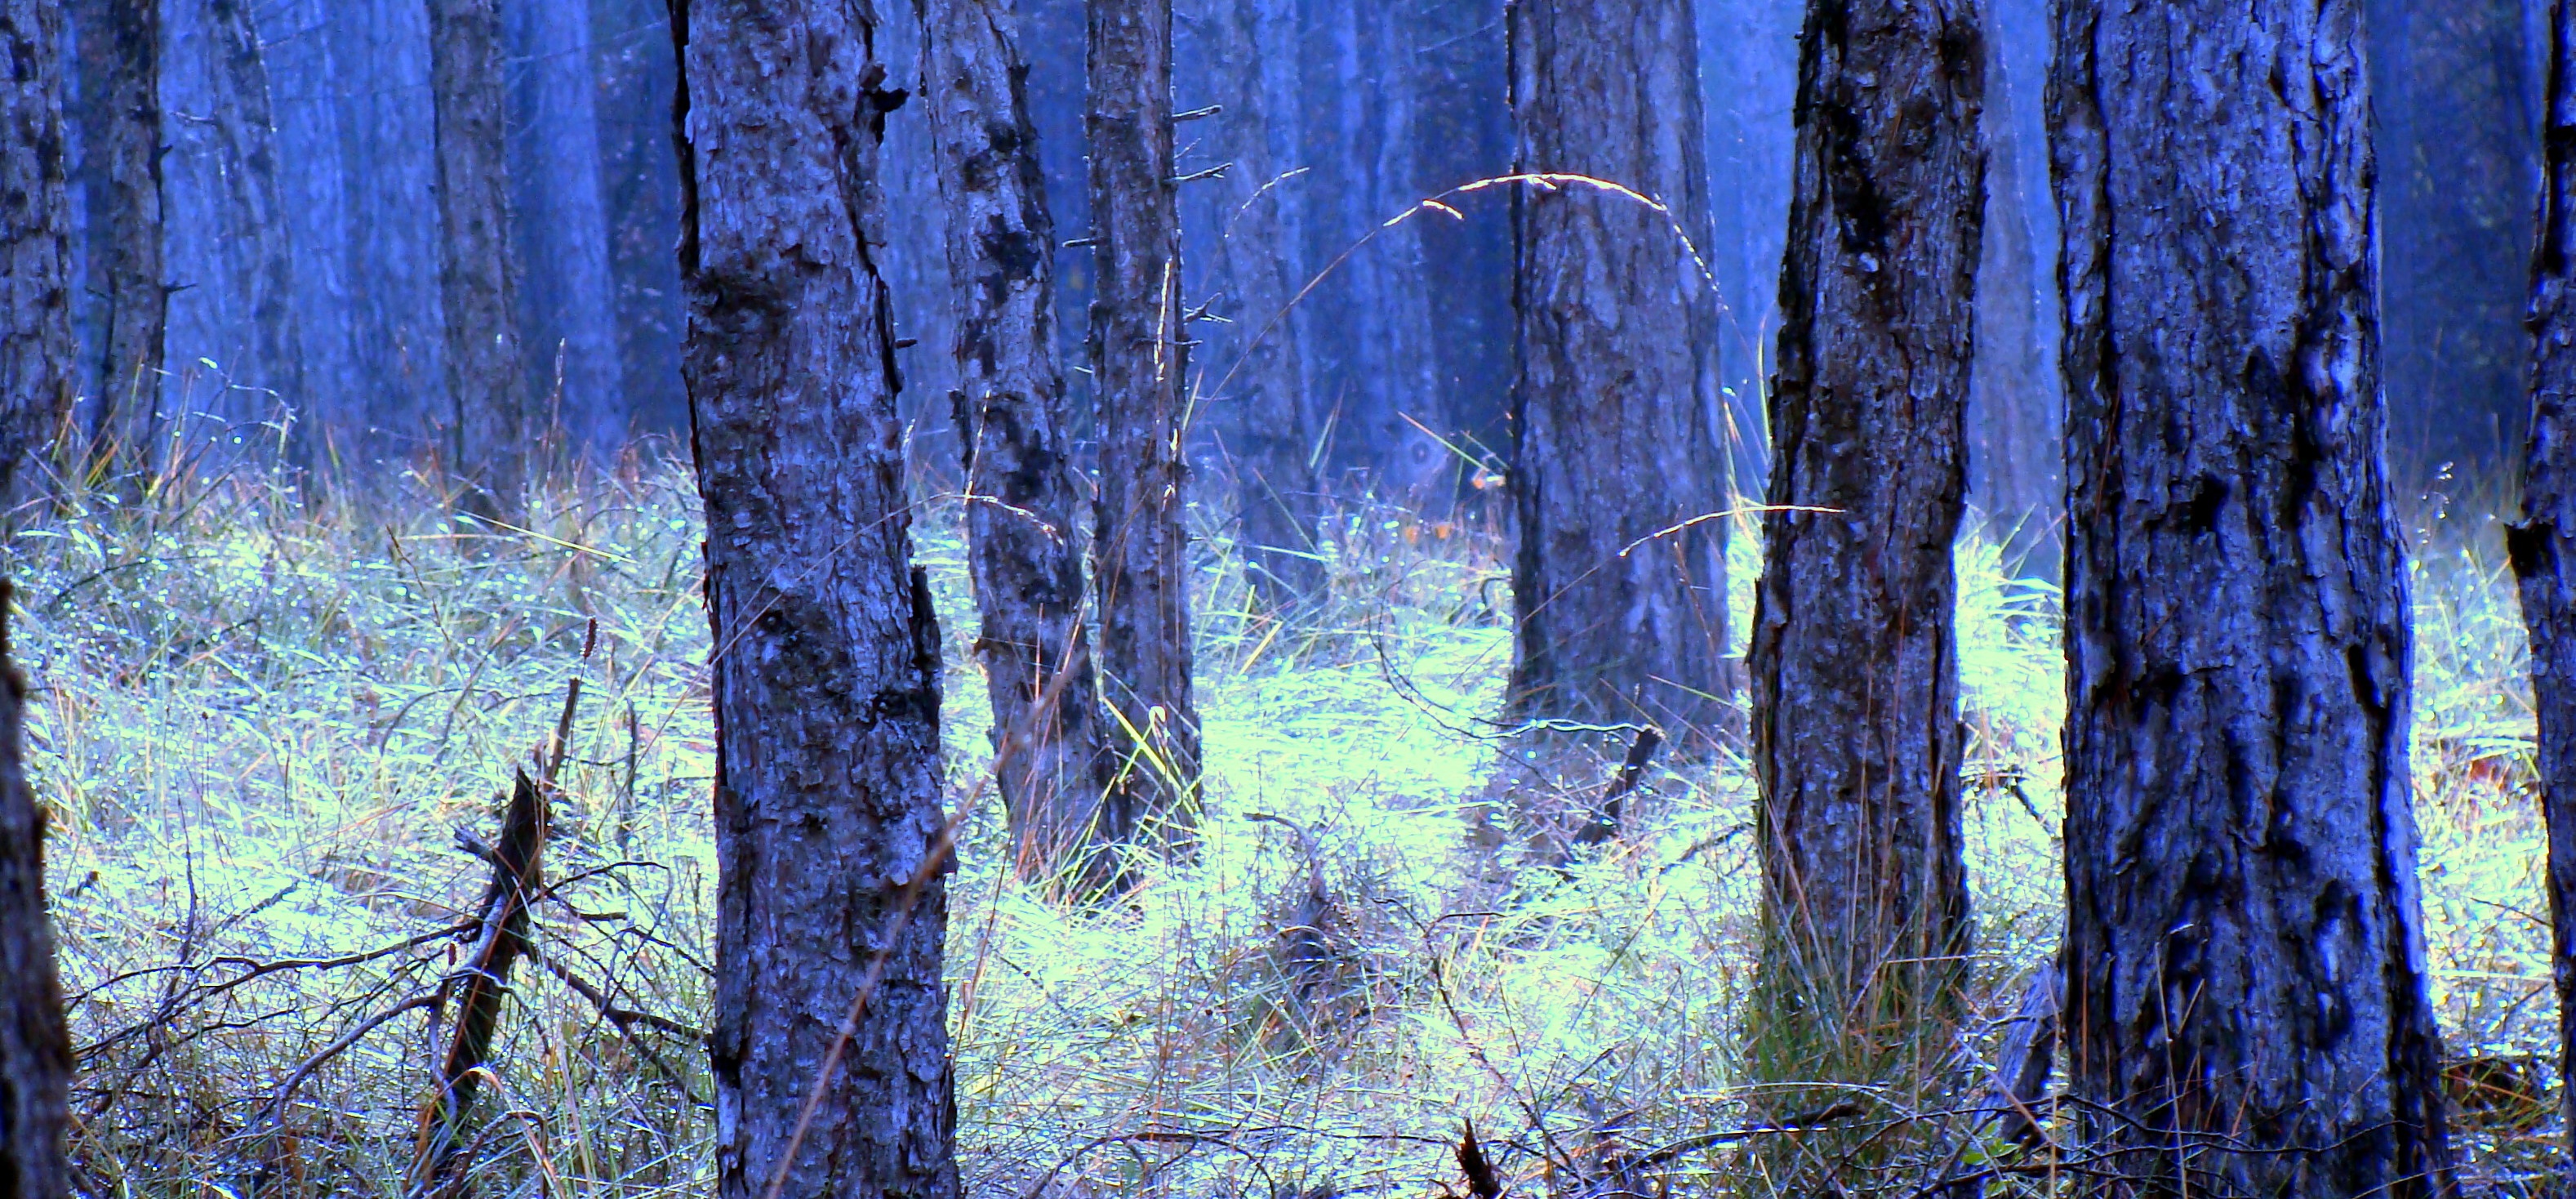
tree, nature, forest, wilderness, branch, winter, plant, sunlight, formation, pine, ice, reflection, autumn, season, trees, spruce, trunks, woodland, habitat, tree bark, ecosystem, pine wood, biome, old growth forest, natural environment, geographical feature, woody plant, temperate coniferous forest